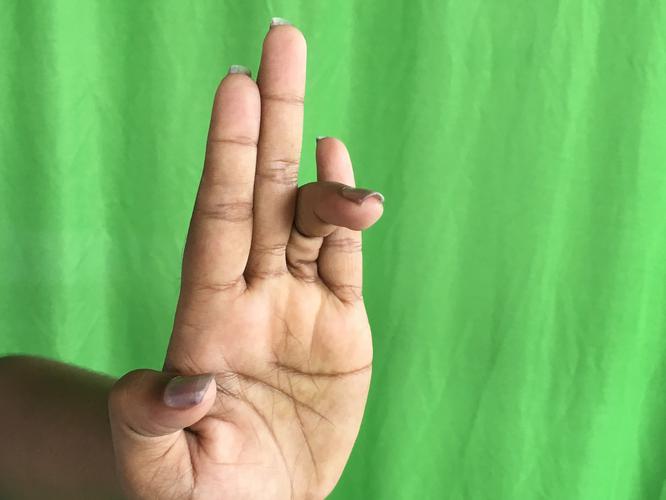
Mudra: Tripathaka
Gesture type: single_hand